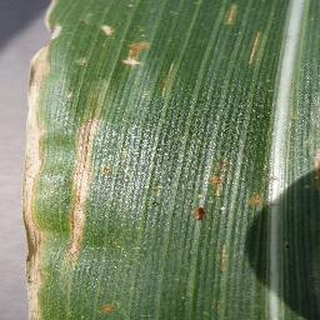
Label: corn_cercospora_leaf_spot